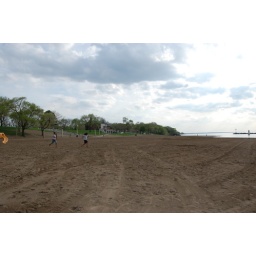
These two girls are running for the water at Lakeview!!! Too bad it was too cold to jump in